WAKR

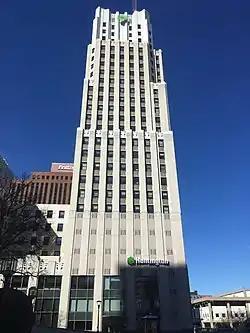

In April 1946, "Akron Beacon Journal" publisher John S. Knight, who had been previously critical of the efforts to establish WAKR, purchased a 45 percent interest of Summit Radio Corp. for an undisclosed amount; no changes in management or operations came with this transaction. Knight's stock acquisition came after purchasing ownership stakes in both Miami's WQAM and Chicago's WIND, as his fledgling newspaper chain owned both the "Miami Herald" and "Chicago Daily News", respectively. Despite remaining separate entities, WAKR and the "Beacon Journal" would often share news resources and cross-promote each other for the next 30 years. An FM adjunct, WAKR-FM (97.5), commenced regular operations on October 12, 1947; with its transmitter located on top of the First Central Tower, it was the first FM station licensed to the city of Akron. J.N. Bailey, executive director of the FM Association, a non-profit trade organization of FM broadcasters and enthusiasts, notably predicted at a WAKR-FM sponsored function of radio store owners that a network composed solely of FM stations having complete coverage throughout the contiguous United States could be established as early as 1948.